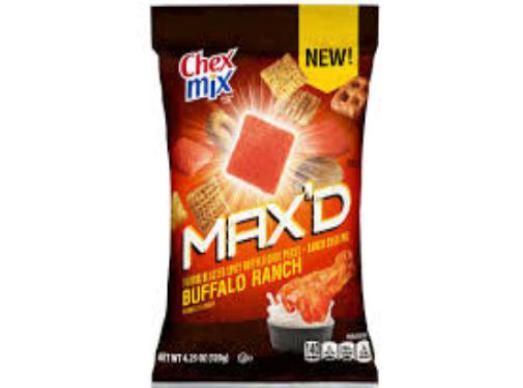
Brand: chex mix
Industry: Food